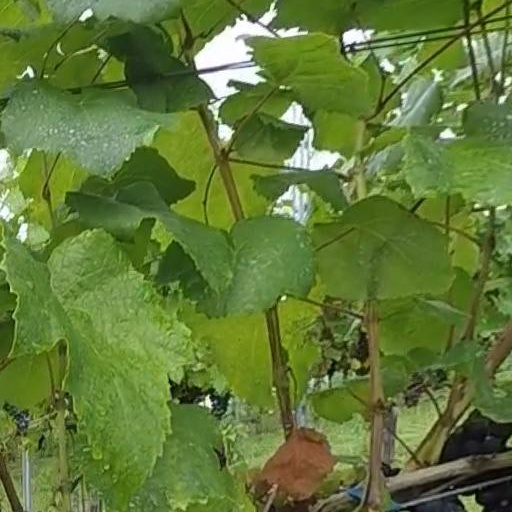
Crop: grape